Sky position (RA, Dec in degrees): 181.252, -2.181
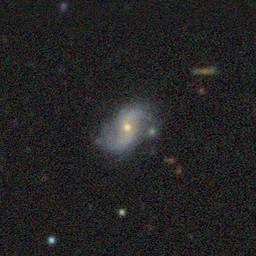
Galaxy morphology: Unbarred Loose Spiral Galaxies